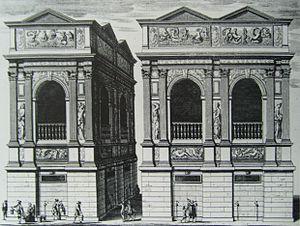
La fontaine des Innocents, d'abord appelée fontaine des Nymphes, est une fontaine située à Paris 1ᵉʳ sur l'actuelle place Joachim-du-Bellay dans le quartier des Halles. De style Renaissance, elle a connu diverses modifications et a été déplacée à deux occasions. Elle est classée monument historique depuis 1862.
Une fontaine est une construction, généralement accompagnée d'un bassin, de laquelle jaillit de l'eau. Une fontaine peut être naturelle, c'est-à-dire alimentée par une source ou faire partie d'un réseau de distribution d'eau, un réseau d’aqueducs, ou un réseau alimenté par des pompes. La fontainerie classique distingue les fontaines des jets d'eau, nappes d'eau et cascades.